Pierre de Porcaro

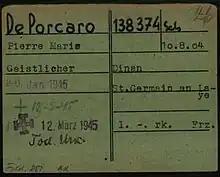
Registration card of Pierre de Porcaro as a prisoner at Dachau Nazi Concentration Camp

Accepting the mission, he travelled to Germany as part of the Service du travail obligatoire programme, by which Vichy France provided thousands of French workers to Nazi Germany as forced labour. De Porcaro worked at a cardboard factory in Dresden during the day, and pursued his ministry by night, when he held popular masses in secret, with the complicity of a local German priest. He wore a special scouting belt around his waist as a sign to other French workers that he was secretly a priest. His cover was blown, though, after a written denunciation by a fellow Frenchman, and he was arrested in September 1944, and eventually, in January 1945, sent to Dachau concentration camp, where he was interned in a block filled with other Catholic priests.